Norwegian National Youth Orchestra

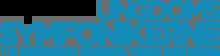

The Norwegian National Youth Orchestra is the national youth orchestra of Norway, founded 1973 in Oslo.